Hadji Ali

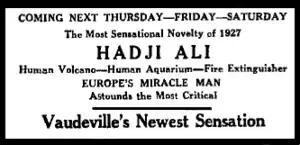
Text only; black on white background; it reads: "COMING NEXT THURSDAY—FRIDAY—SATURDAY The most sensational Novelty of 1927 HADJI ALI Human Volcano—Human Aquarium—Fire Extinguisher EUROPE'S MIRACLE MAN Astounds the Most Critical Vaudeville's Newest Sensation"

Ali came to the United States with Almina in the mid-1920s. They performed together at fairs, carnivals and in vaudeville, sometimes advertised under the collective name, "Hadji Ali & Co." Almina played the part of assistant in her father's act, billed in his shows as "The Princess". Ali alone had a variety of stage names, including: "The Great Egyptian Miracle Man", "The Amazing Regurgitator", "The Egyptian Enigma", "The Human Aquarium", "The Human Volcano" and "The 9th Wonder of the Scientific World". Ali has been described as a "large, barrel-chested and bearded man ... [that cut] an imposing figure in his Arab costume."